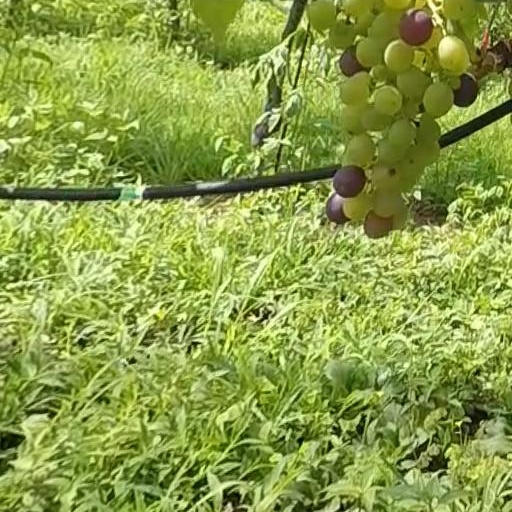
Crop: grape